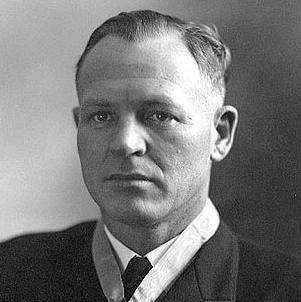
Age: 38